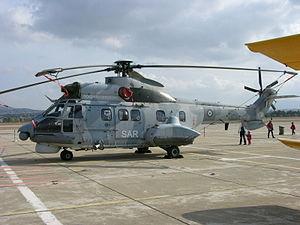
La Garde côtière hellénique est la garde côtière nationale de la Grèce. Comme de nombreux autres garde-côtes, c'est une organisation paramilitaire qui peut soutenir la marine hellénique en temps de guerre, mais qui réside sous un contrôle civil distinct en temps de paix. Il a été fondé en 1919 par une loi du Parlement et le cadre juridique de sa fonction a été réformé en 1927. Le nom actuel est spécifié dans la loi 3022/2011.